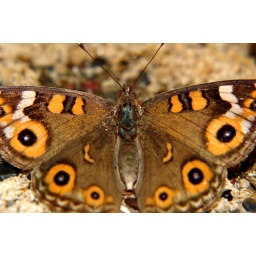
Butterfly at the beach in the sand